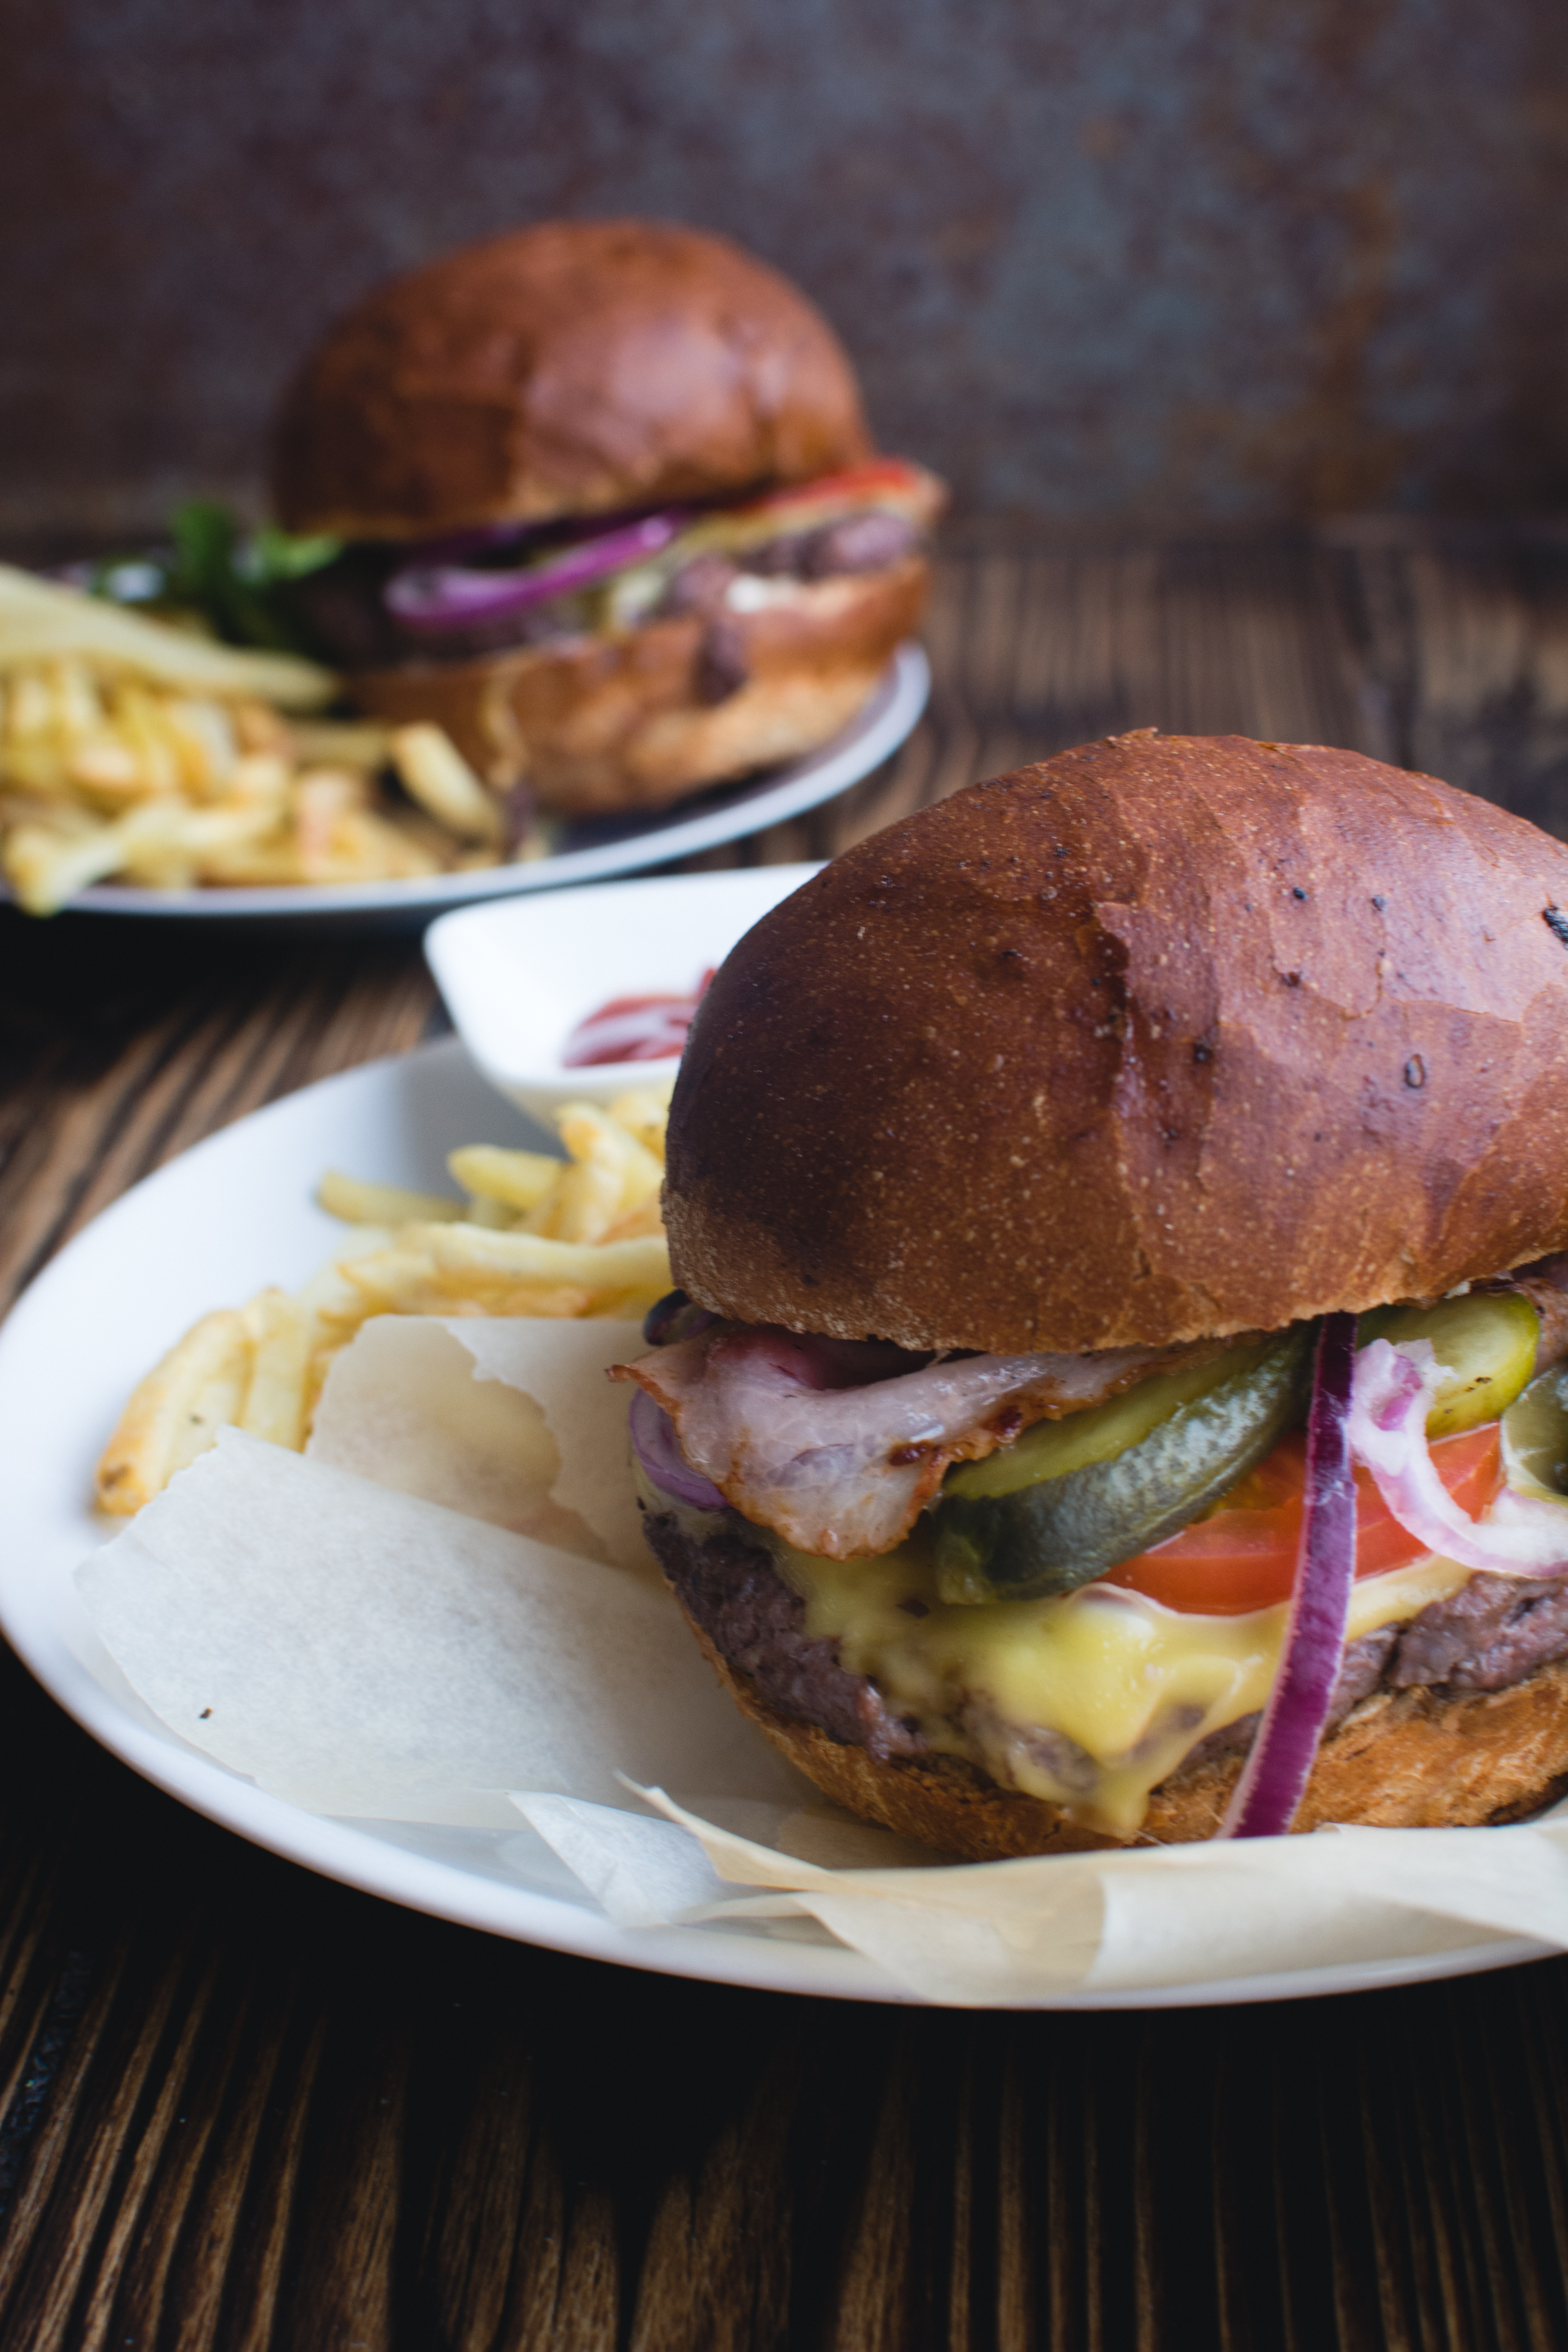
food, dish, hamburger, buffalo burger, cuisine, veggie burger, cheeseburger, ingredient, bun, slider, Burger king premium burgers, salmon burger, breakfast sandwich, fast food, produce, sandwich, pan bagnat, recipe, american food, finger food, junk food, side dish, fried food, baked goods, sloppy joe, pambazo, meat, appetizer, cemita, patty